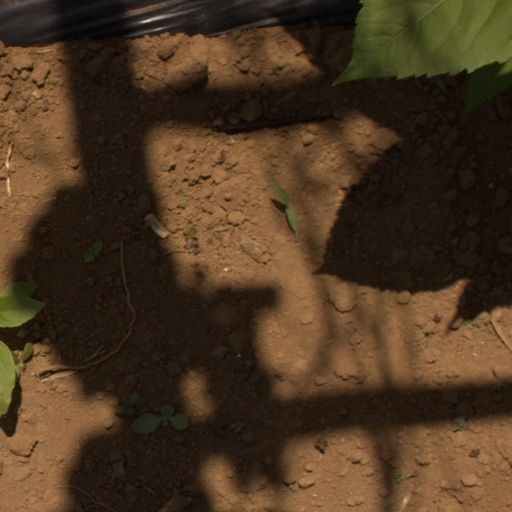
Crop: Jerusalem artichoke